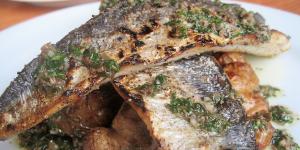
jureles al horno